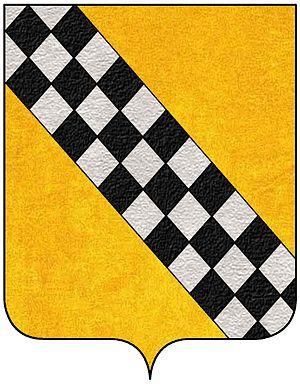
Gabriele Adorno est le quatrième doge de la République de Gênes.